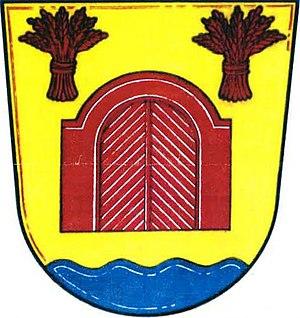
Vráto est une commune du district de České Budějovice, dans la région de Bohême-du-Sud, en République tchèque. Sa population s'élevait à 422 habitants en 2020.